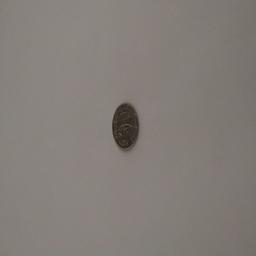
Label: 1_New_Front